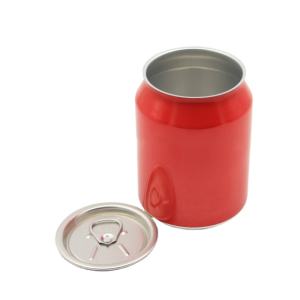
Label: metal